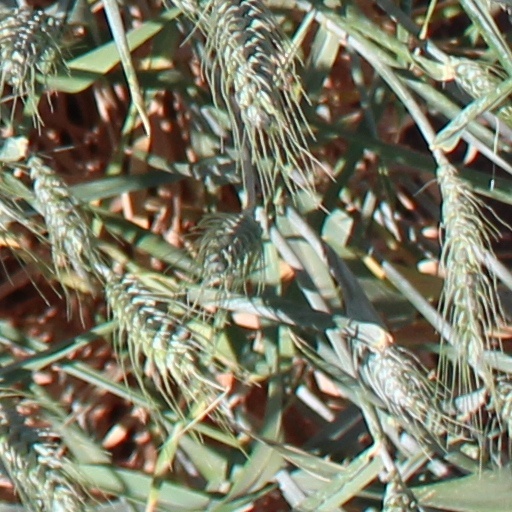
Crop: wheat